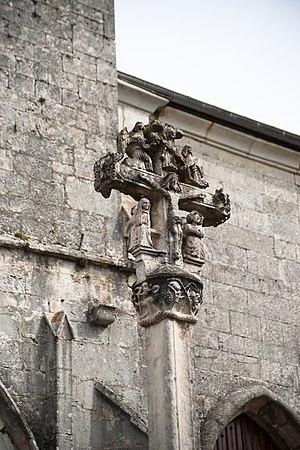
Croix d'Amathay-Vésigneux - détail This building is indexed in the Base Mérimée, a database of architectural heritage maintained by the French Ministry of Culture,
La Croix d'Amathay-Vésigneux est une croix du XVᵉ siècle située sur la commune d'Amathay-Vésigneux dans le département français du Doubs.